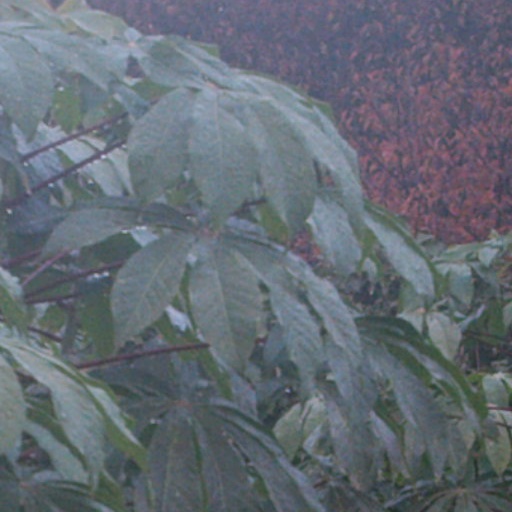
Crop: cassava